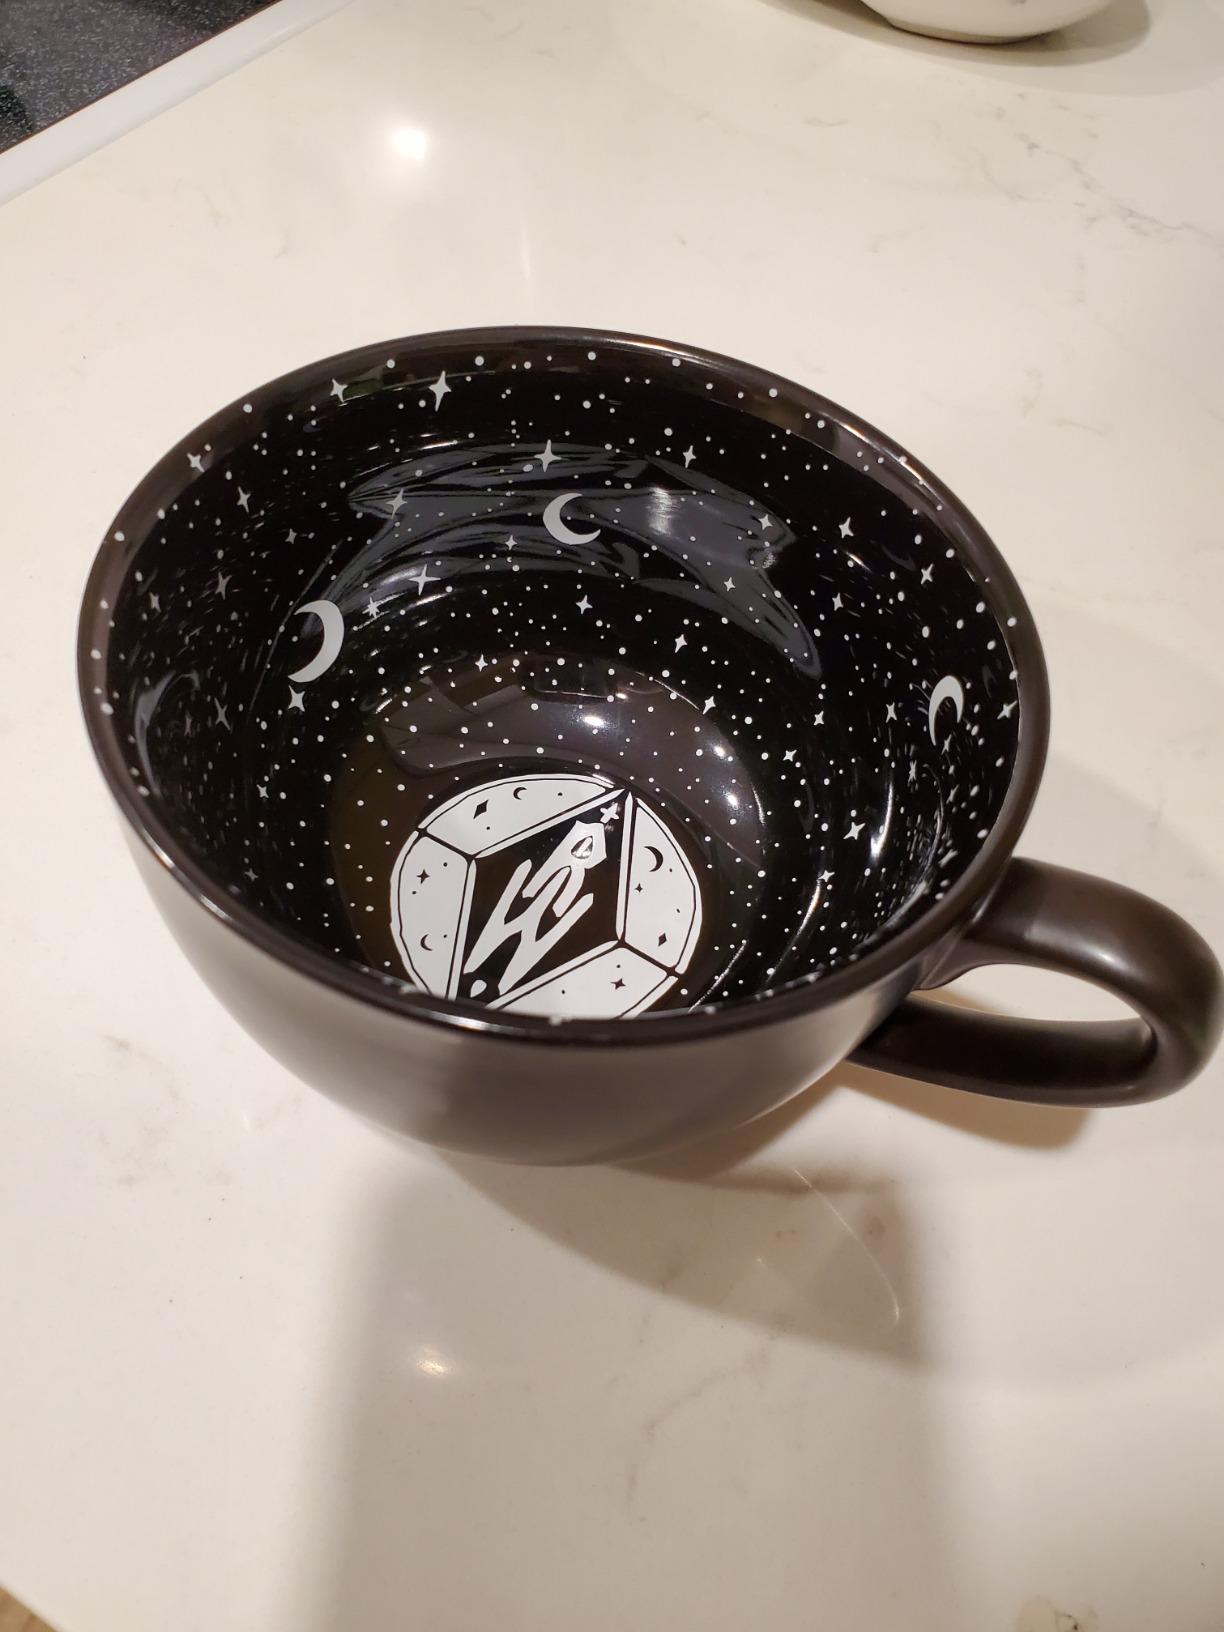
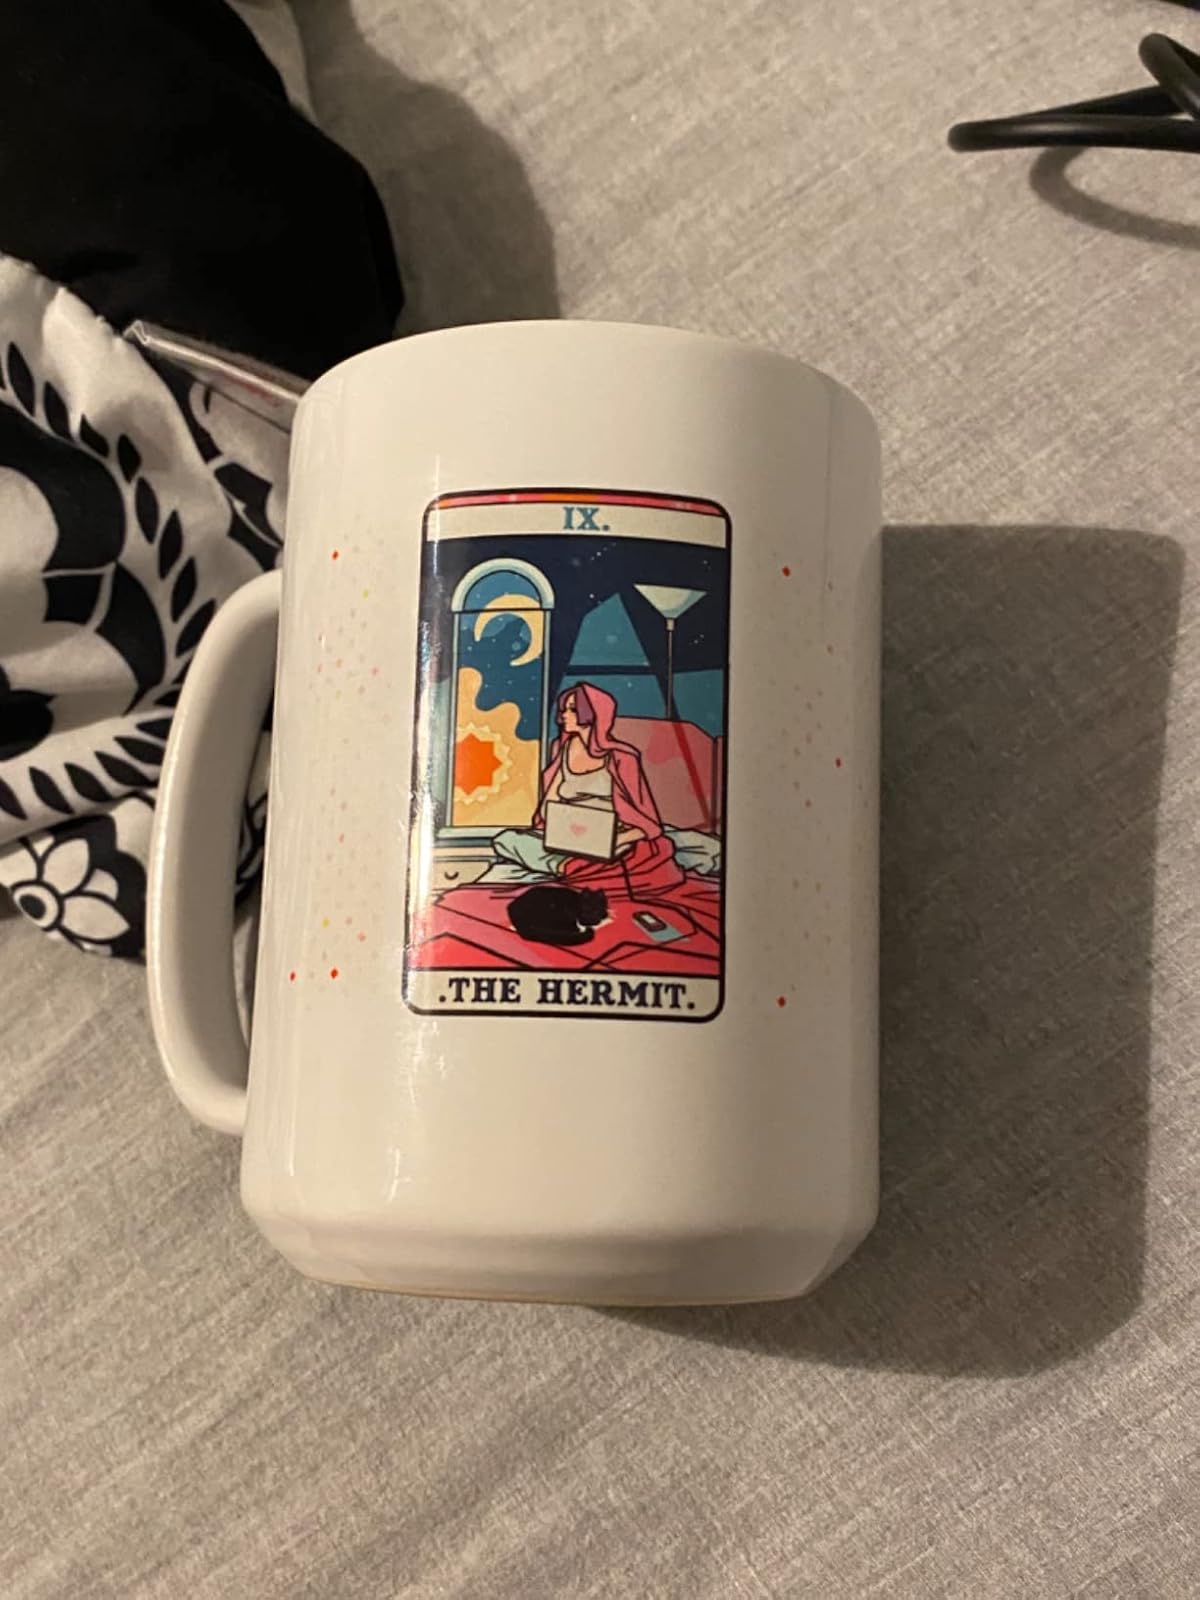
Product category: items_mug
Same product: no